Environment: real
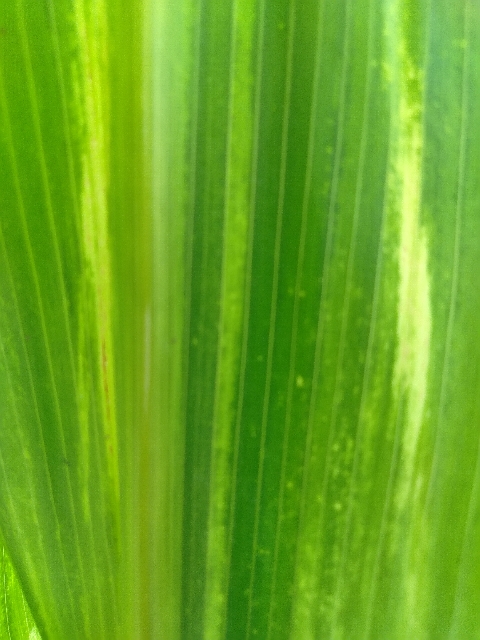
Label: lethal_necrosis